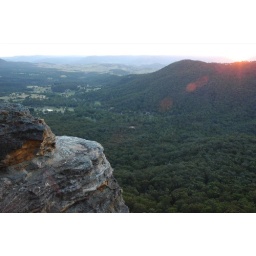
Blue mountains tinted in red